University of Iowa School of Art and Art History

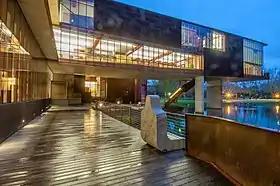
Night view of University of Iowa Art Building West.

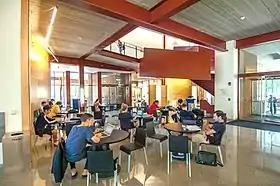
Interior view of University of Iowa Art Building West

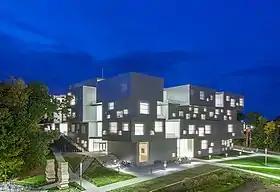
Twilight view of the University of Iowa Visual Arts Building designed by Steven Holl Architects.

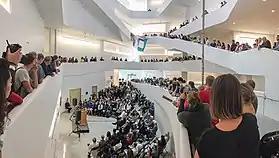
Interior of the University of Iowa Visual Arts Building during the dedication.

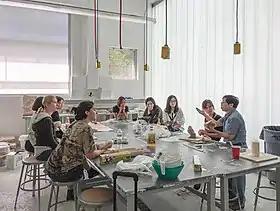
Learning how to make molds in the University of Iowa Visual Arts Building.

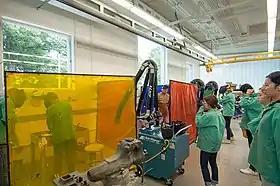
Learning how to use the plasma cutter in the sculpture studio of the University of Iowa Visual Arts Building.

The arts were an important part of the curriculum at the University of Iowa long before the School of Art and Art History was officially established in 1936. As far back as 1882, University of Iowa students were required to take "free-hand drawing" courses. Art history was added around 1900 through the departments of philosophy and classical archaeology.